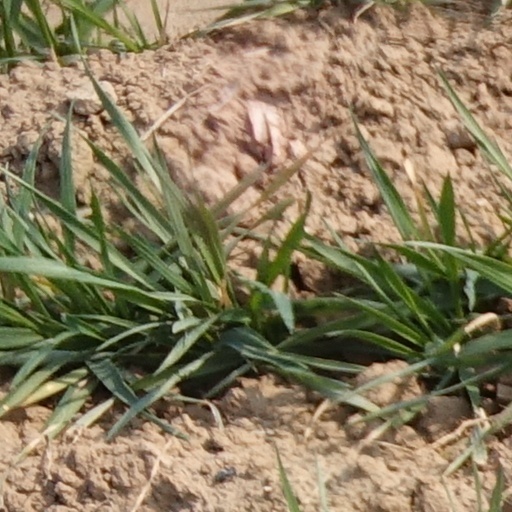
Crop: wheat